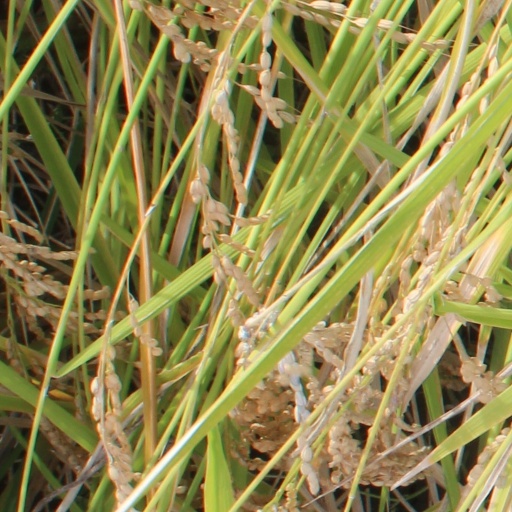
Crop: rice